Graphium megarus

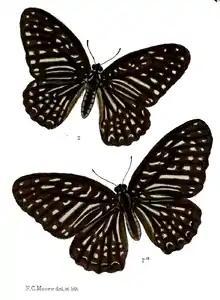

Male upperside black with the following white streaks and spots. Forewing cell with a small spot at base followed by three obliquely transverse streaks in middle, none extended to either the subcostal or median veins, and two spots near apex; single slender narrow streaks in interspaces la and 2, and two streaks in interspace 1; above these a spot at base followed by a streak in each of the interspaces 3, 4, 6 and 8, an outer spot only in interspace 5, and a basal spot in interspace 7; finally, a complete series of small subterminal spots. Hindwing: a streak in cell with a spot above its outer apex; a streak followed by a spot in each of the interspaces 1, 6 and 7; three elongate spots in interspaces 2 and 3 and two in interspaces 4 and 5; finally, a series of four slender subterminal lunules in interspaces 2 to 5. Underside similar, with similar but slightly broader markings. Female similar, ground colour duller, more fuliginous black; markings similar, on the forewing slightly broader, on the hindwing slightly narrower, than in the male.